Louis-Napoléon, Prince Imperial

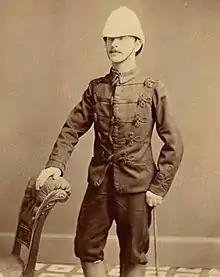
Louis-Napoléon in South Africa

With the outbreak of the Zulu War in 1879, the prince, with the rank of lieutenant, forced the hand of the British military to allow him to take part in the conflict, despite the objections of Rouher and other Bonapartists. He was only allowed to go to Africa by the special pleading of his mother, Empress Eugénie, and by the intervention of Queen Victoria herself. He left England on 27 February 1879 with letters of introduction from the Duke of Cambridge, the British commander-in-chief, in the hope he might be allowed to follow the movements of the troops. Once he arrived at Durban, he joined the General's Head-Quarters and met Frederic Thesiger, 2nd Baron Chelmsford, the commander in South Africa, on 9 April and was nominally placed on his staff. The prince accompanied Chelmsford on his march into Zululand. Keen to see action and full of enthusiasm, he was warned by Lieutenant Arthur Brigge, a close friend, "not to do anything rash and to avoid running unnecessary risks. I reminded him of the Empress at home and his party in France."